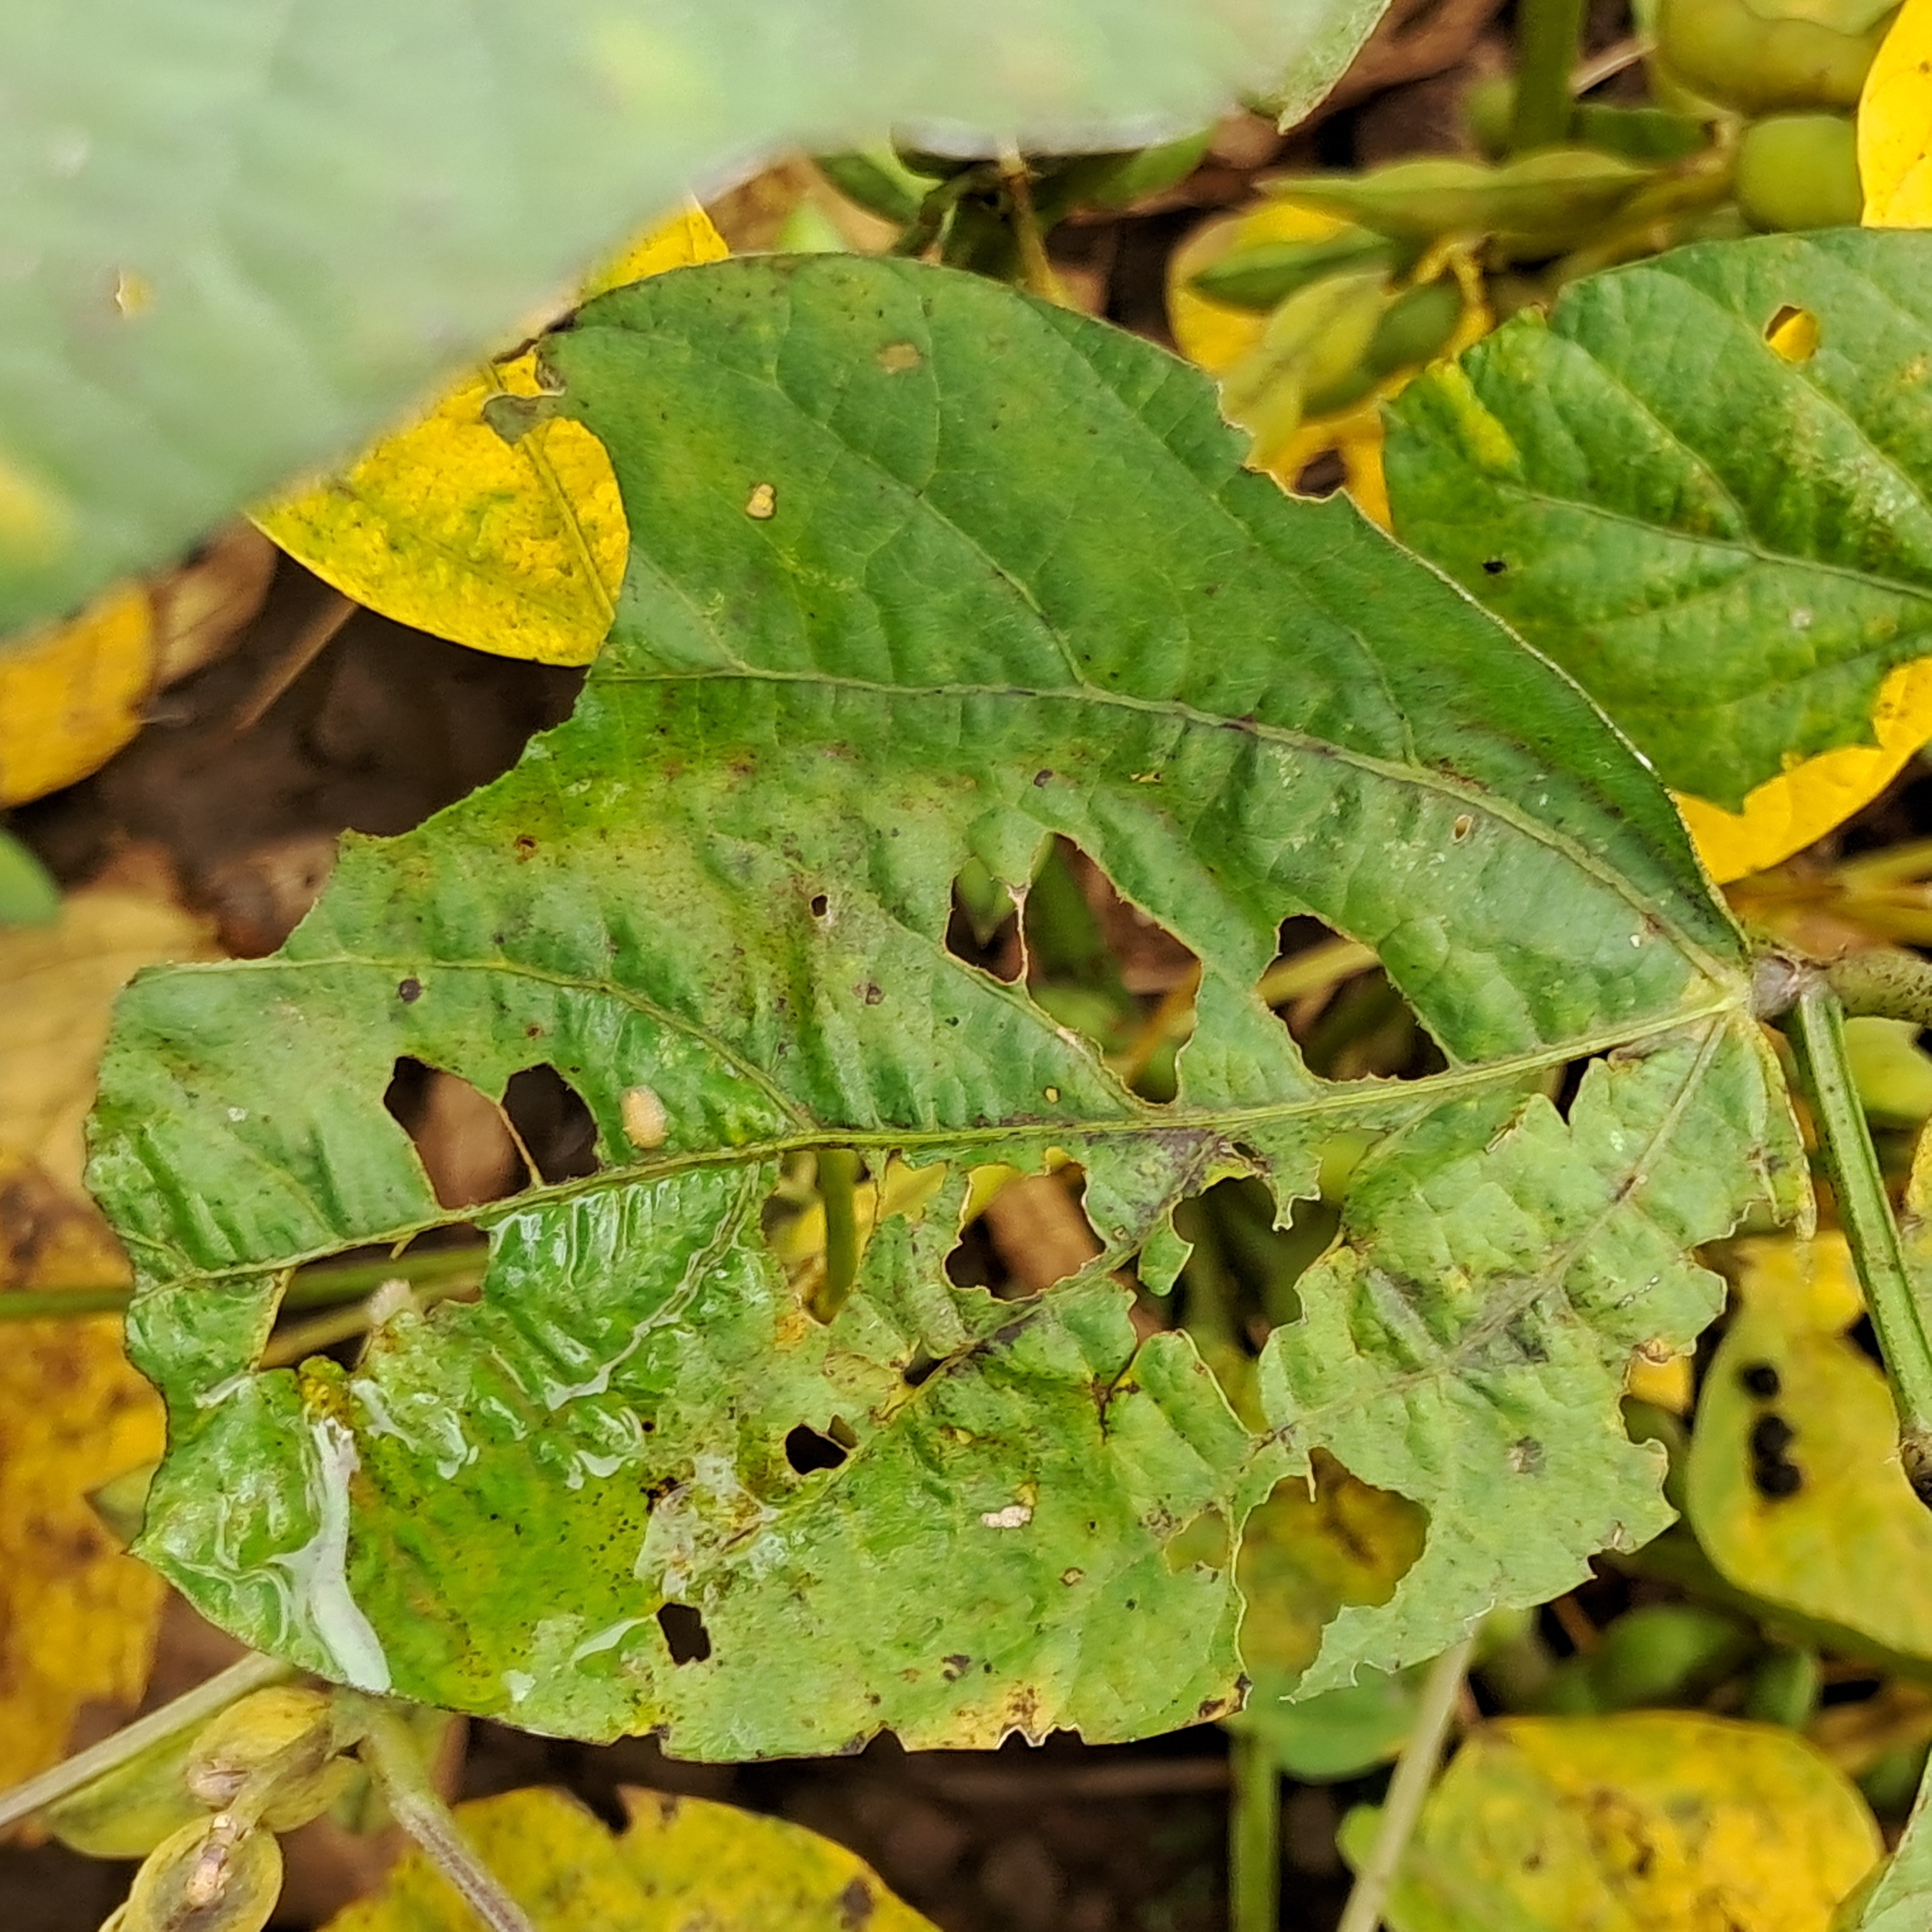
Label: Caterpillar_Semilooper_Pest